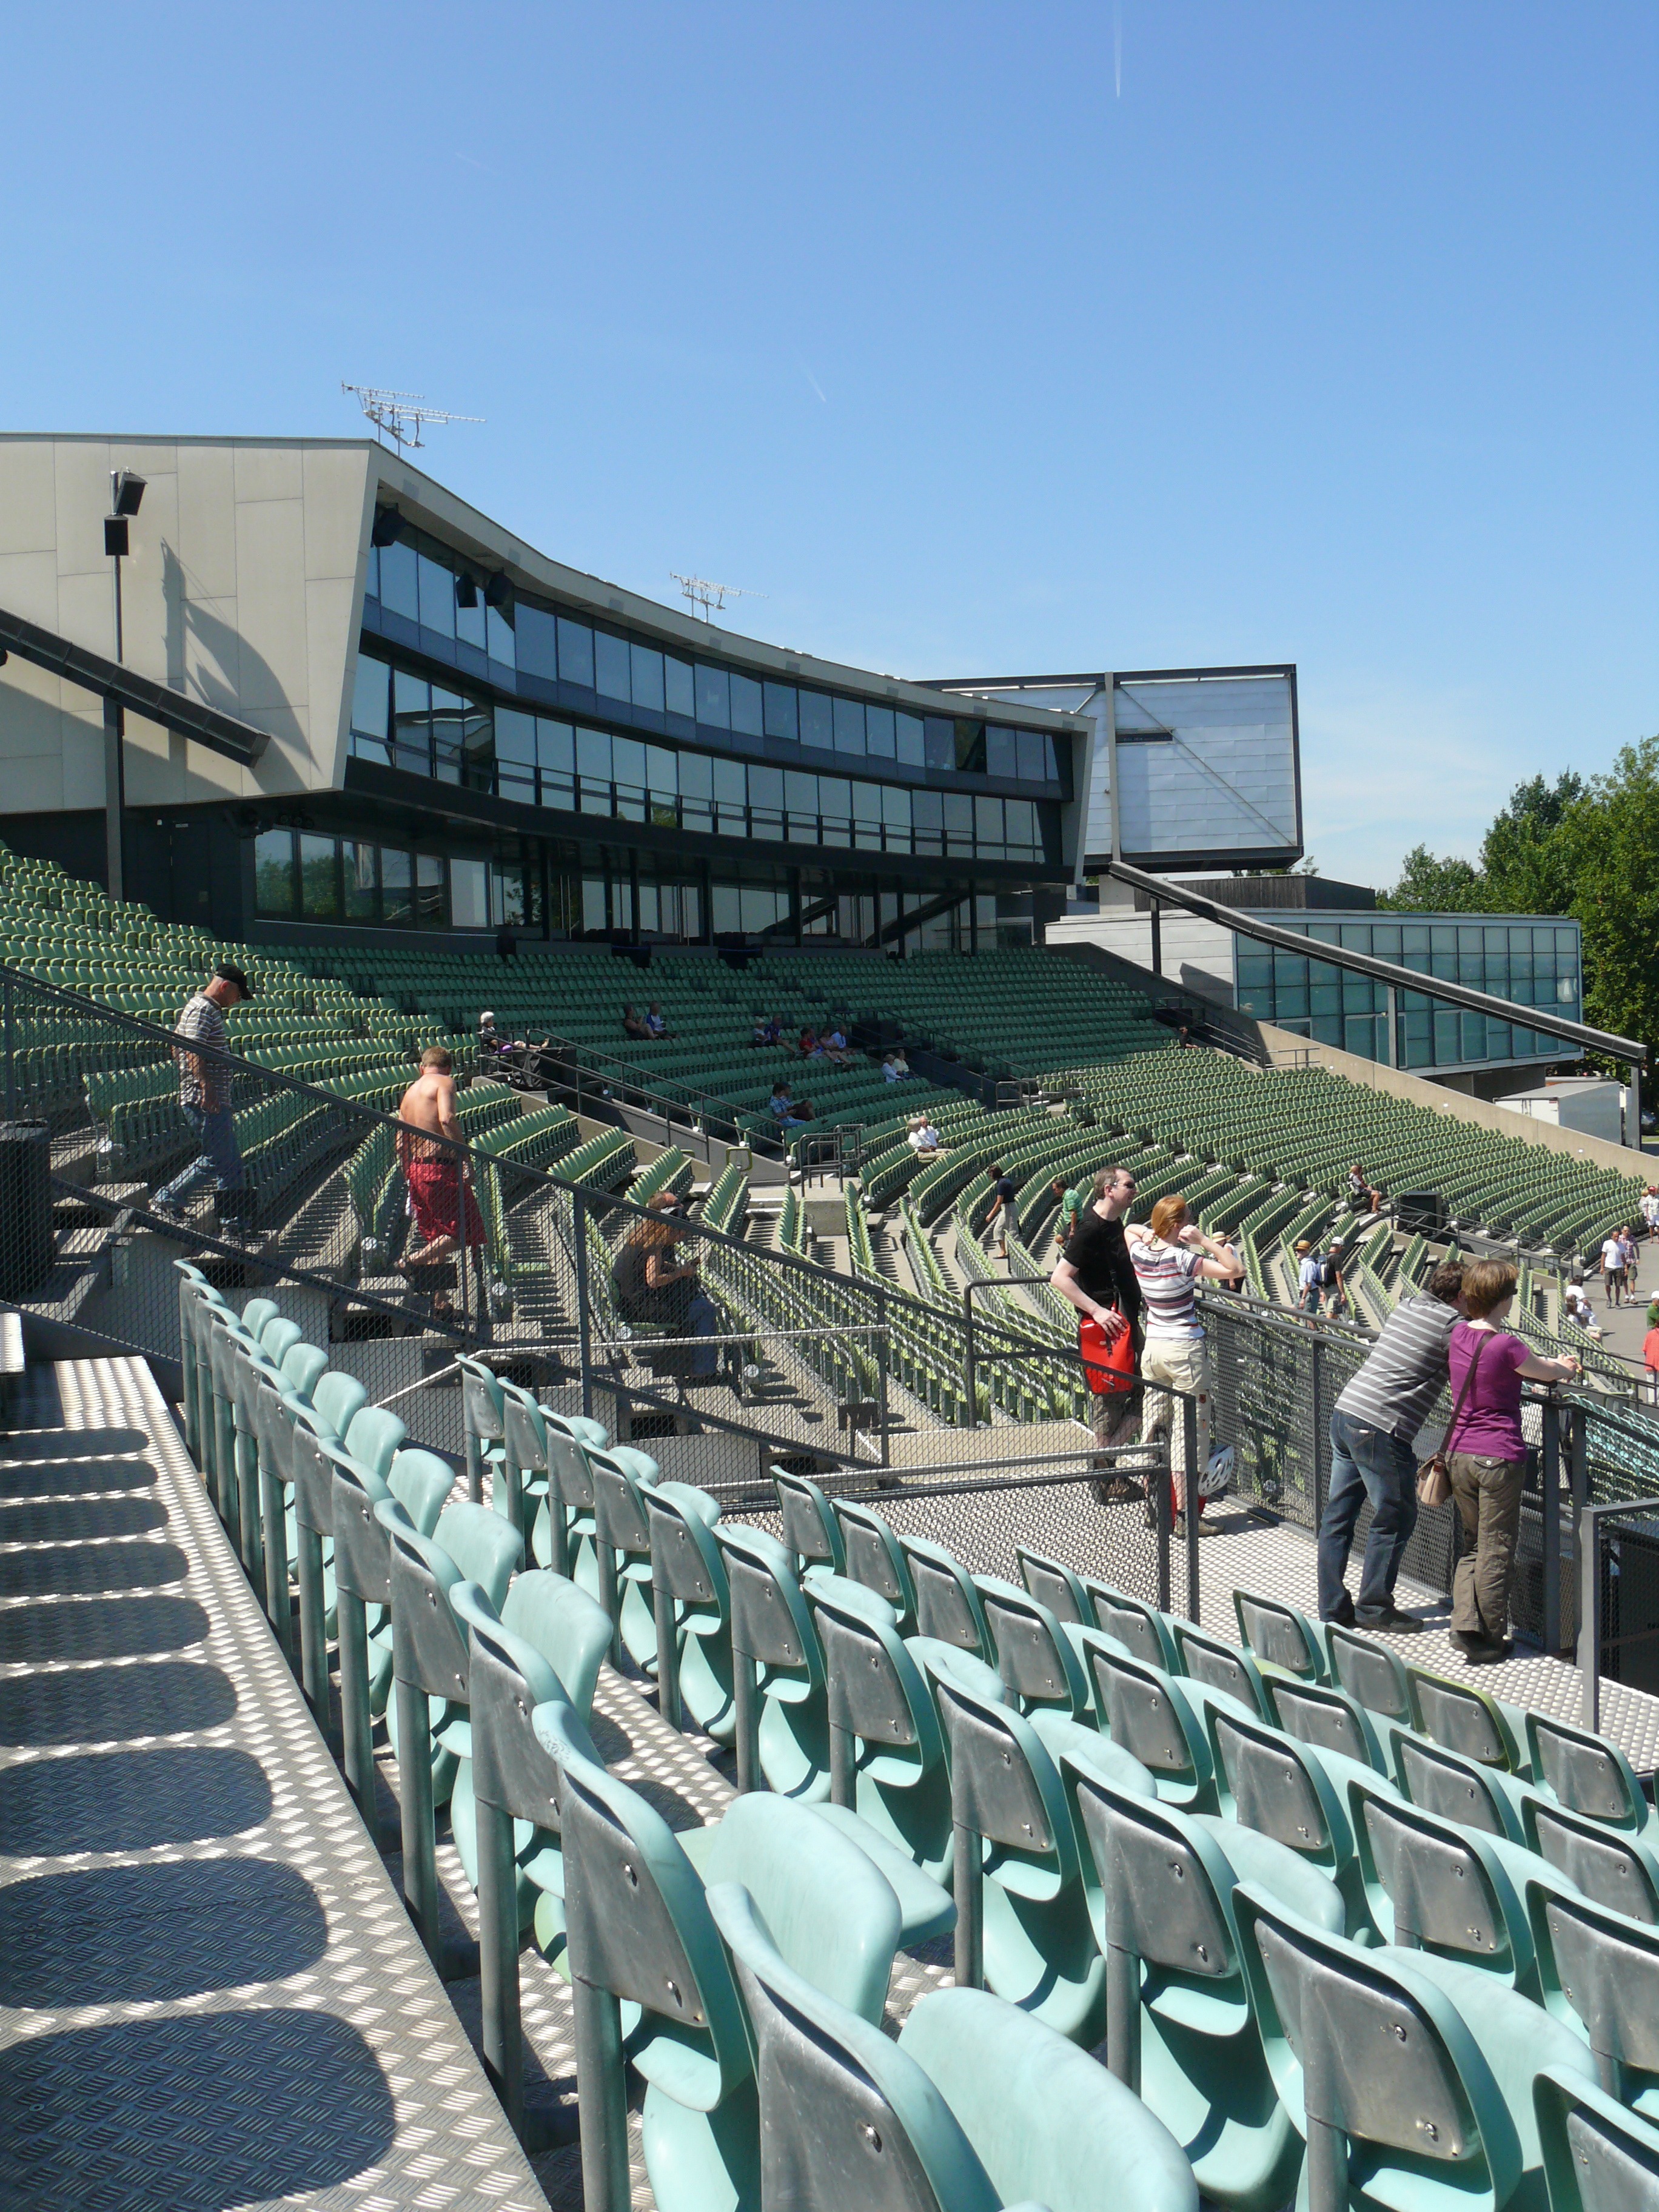
tree, structure, roof, building, city, recreation, leisure, stadium, grandstand, festival, theater, race track, lake constance, bregenz, open air theatre, sport venue